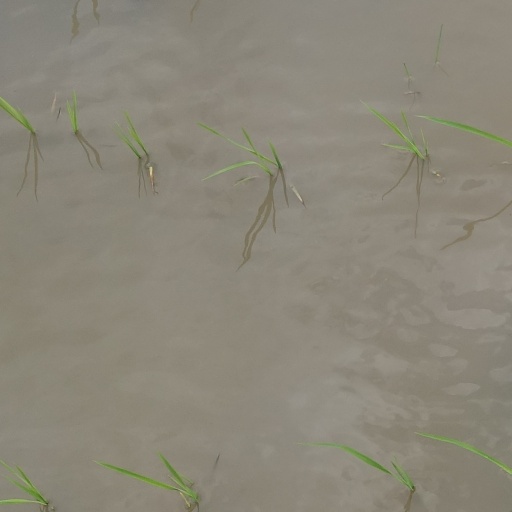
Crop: rice